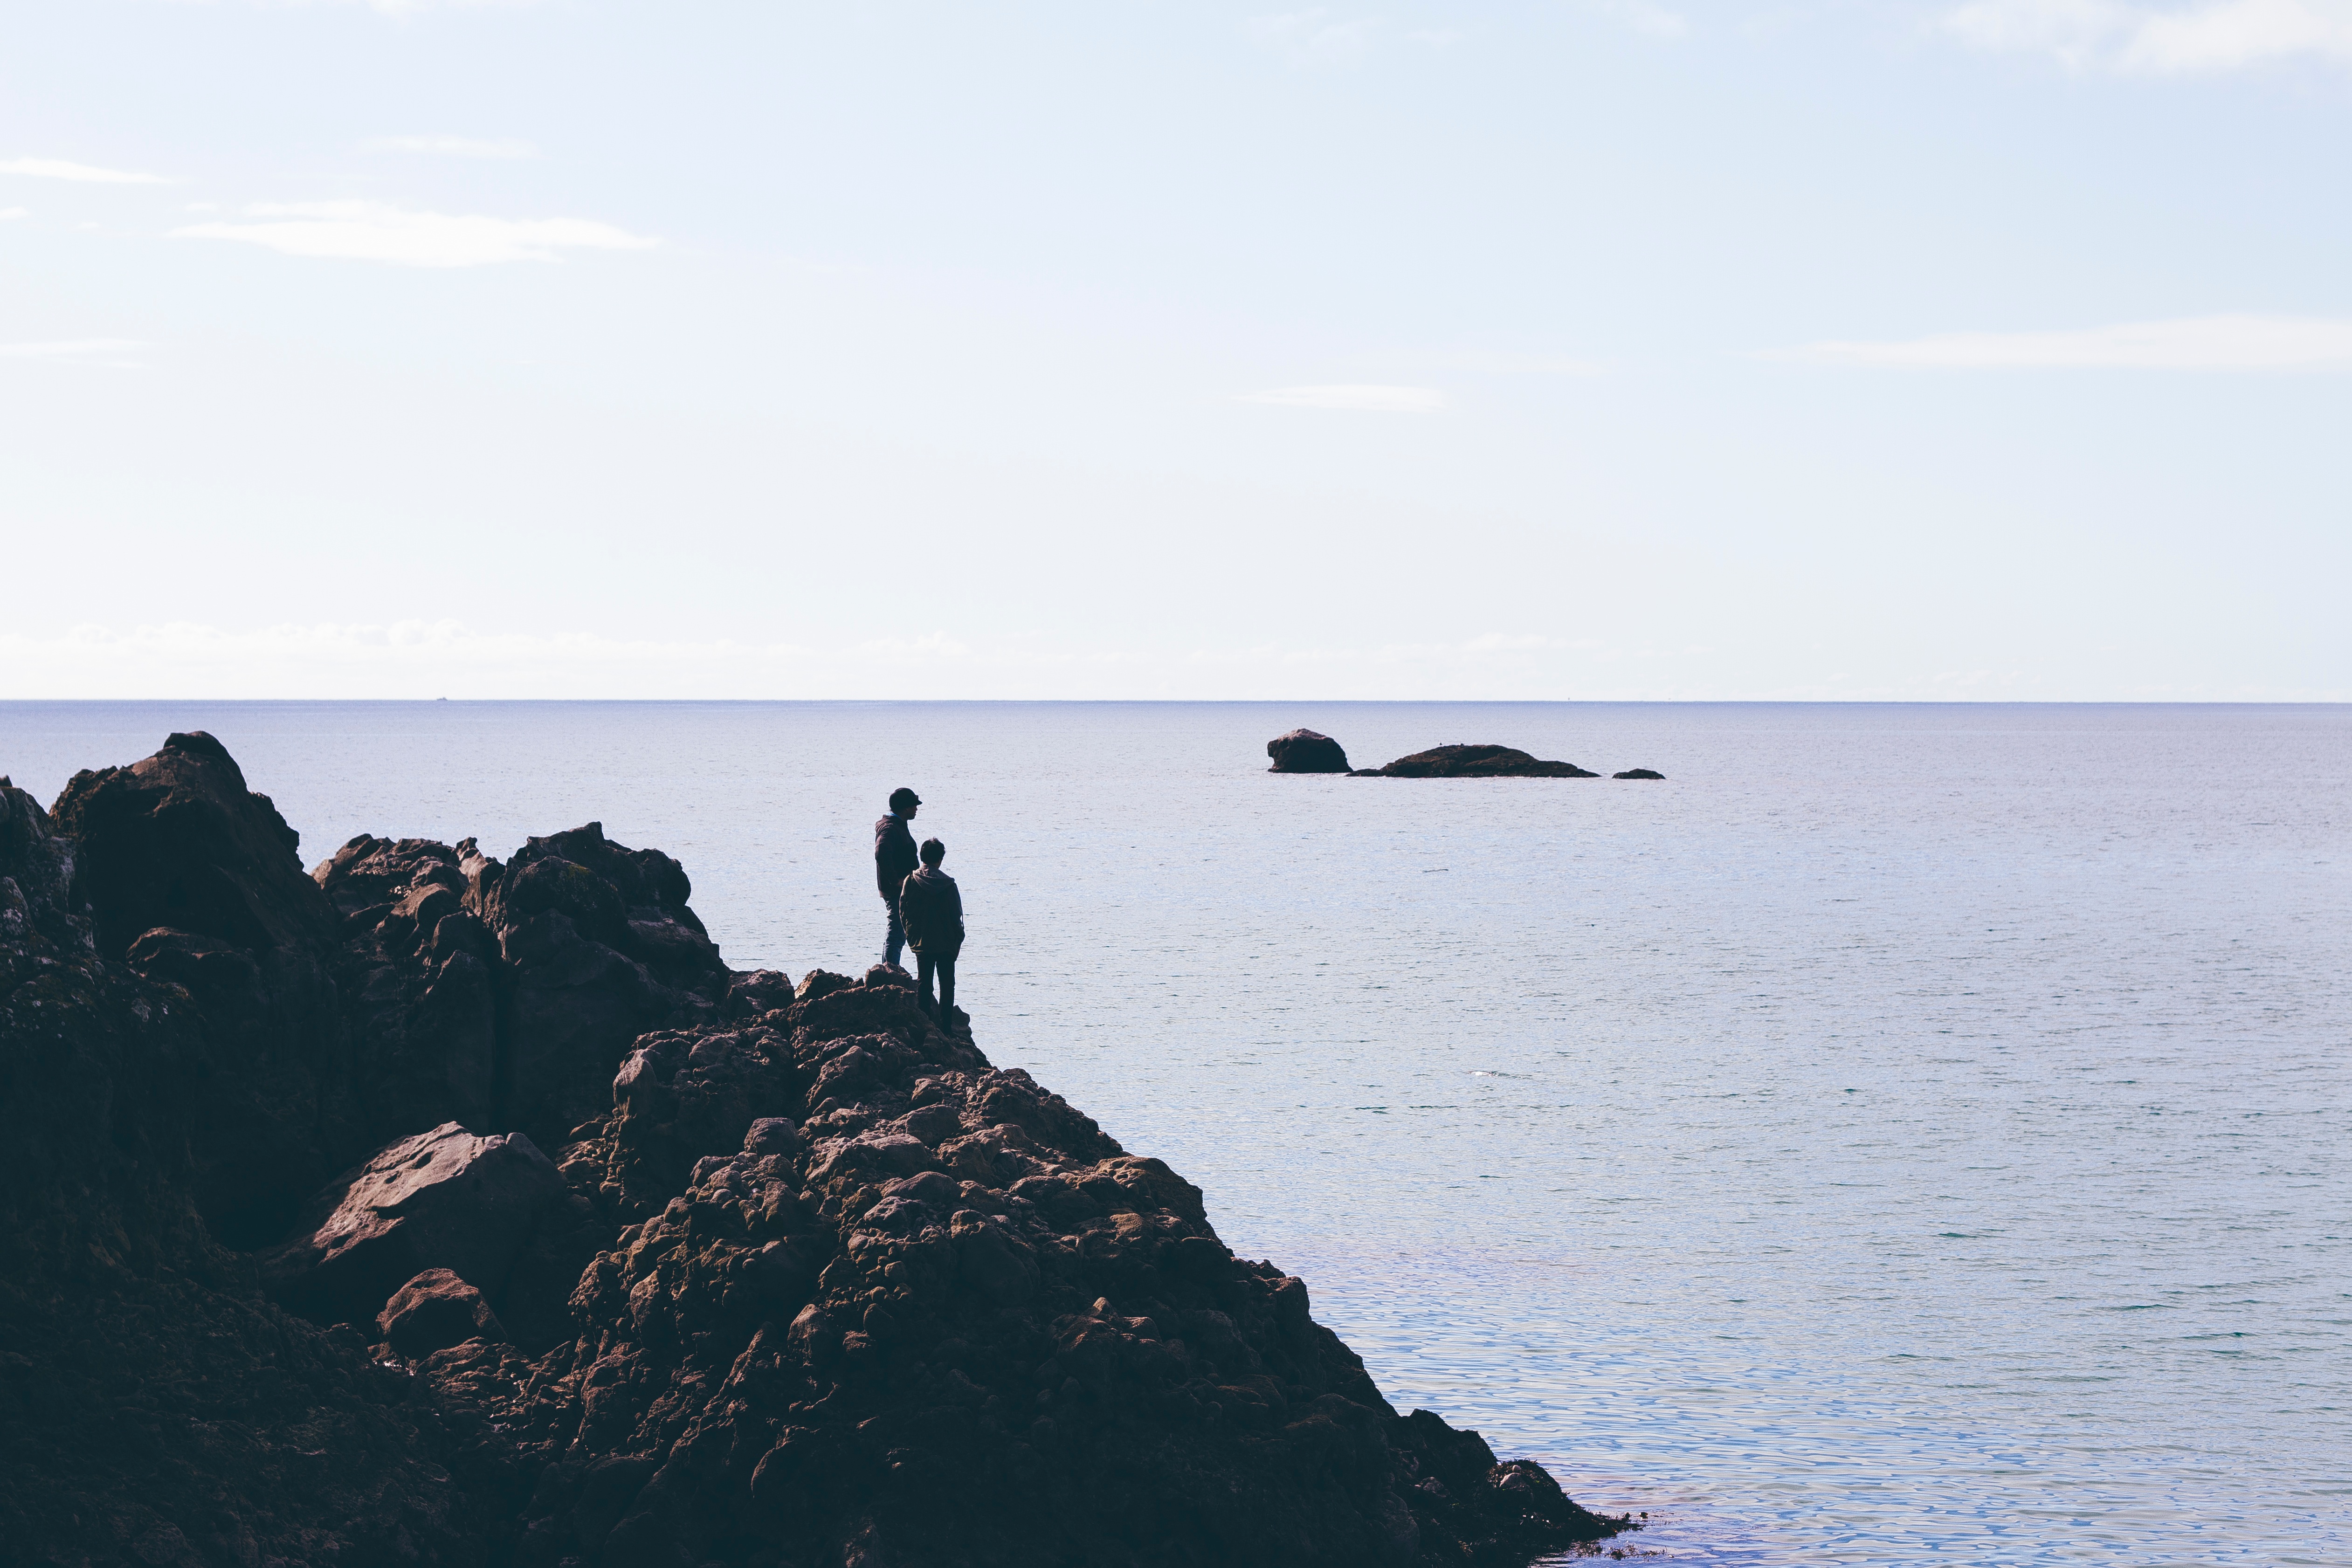
beach, sea, coast, sand, rock, ocean, horizon, shore, wave, cliff, bay, terrain, cape